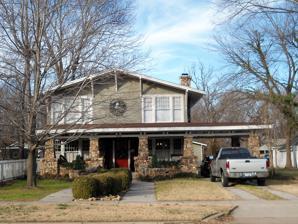
Building: Linebarger House
Country: United States of America
Year built: 1920
Historic house in Arkansas, United States United States historic place Linebarger House U.S. National Register of Historic Places U.S. Historic district Contributing property Location in Arkansas Show map of Arkansas Location in United States Show map of the United States Location 606 W. Central, Bentonville, Arkansas Coordinates 36°22′21″N 94°12′58″W / 36.37250°N 94.21611°W / 36.37250; -94.21611 Area less than one acre Built 1920 ( 1920 ) Built by C.A/ Linebarger Architectural style Bungalow / American Craftsman Part of Bentonville West Central Avenue Historic District ( ID92001349 ) MPS Benton County MRA NRHP reference No. 87002335 Significant dates Added to NRHP January 28, 1988 Designated CP October 22, 1992 The Linebarger House is a historic house at 606 West Central Avenue in Bentonville, Arkansas , U.S.A. This two-story American Craftsman -style house was built in 1920 by C. A. Linebarger, one of the principal developers of the Bella Vista resort area north of Bentonville. As one of the first Craftsman houses built, it played a significant role in popularizing the style in the region, with its deep porch whose roof is supported by stone porch piers, wide eaves with decorative supporting brackets, and exposed rafter tails. The house was listed on the National Register of Historic Places in 1988. See also National Register of Historic Places listings in Benton County, Arkansas References